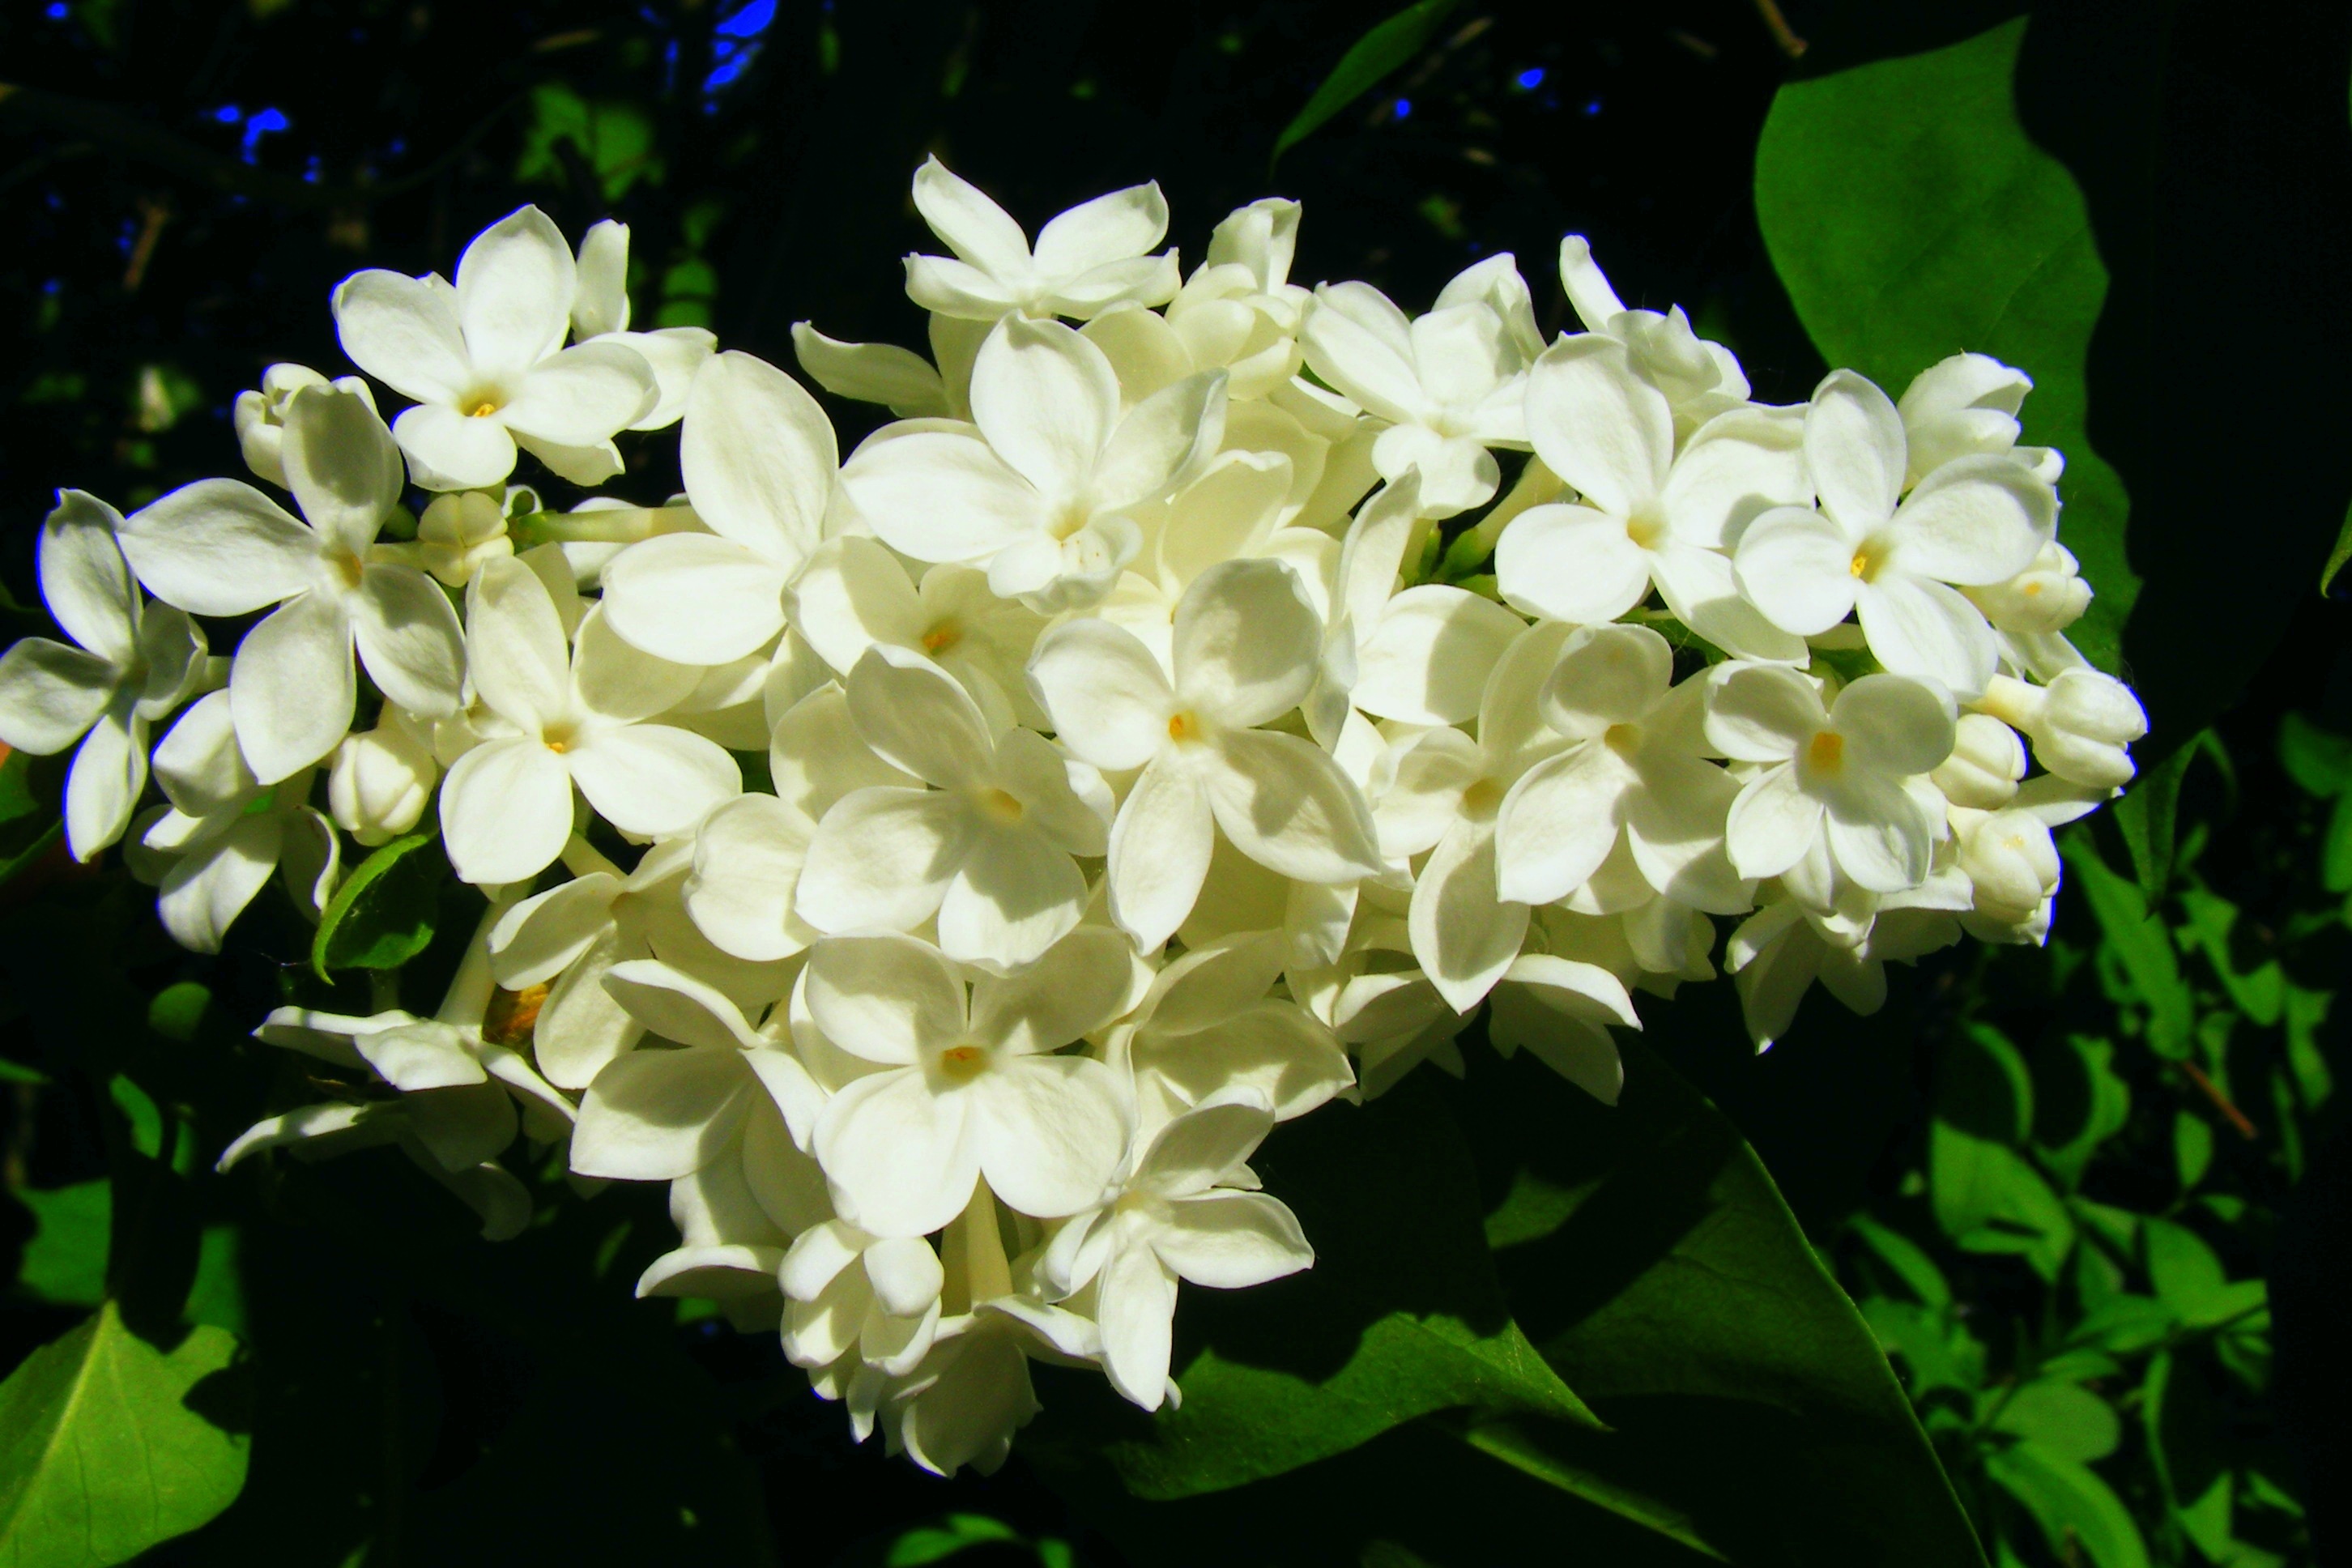
nature, blossom, plant, white, flower, petal, botany, flora, hydrangea, wildflower, without, shrub, lilac, macro photography, garden flowers, jasmine, flowering plant, a garden plant, hydrangeaceae, land plant